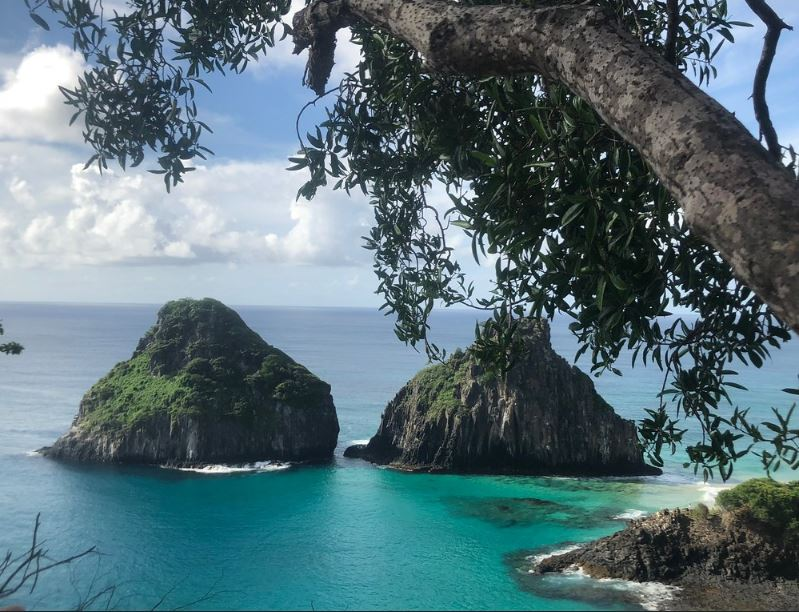
Fire: no
Smoke: no